Giustenice

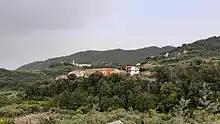
View of San Michele historic centre

The territory of Giustenice it's located in the Maremola Valley, along Scaincio stream. The highest mountains around the town are Monte Carmo (1389 meters), Bric Agnellino (1335 m) and Giovo di Giustenice (1200 m).